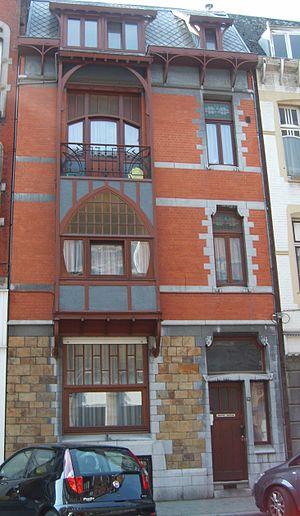
Rue mignon 15
La séquence Nusbaum ou ensemble Nusbaum est un ensemble de neuf maisons contiguës de style Art nouveau situé à Liège dans la rue Léon Mignon du nᵒ 11 au nᵒ 27. Elle est l'œuvre de l'architecte liégeois Joseph Nusbaum.
La ville belge de Liège compte plus de 200 maisons de style Art nouveau ou en comportant certains éléments.